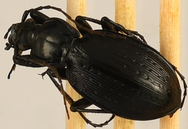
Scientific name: Carabus goryi
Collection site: Mountain Lake Biological Station NEON (MLBS), plot MLBS_008